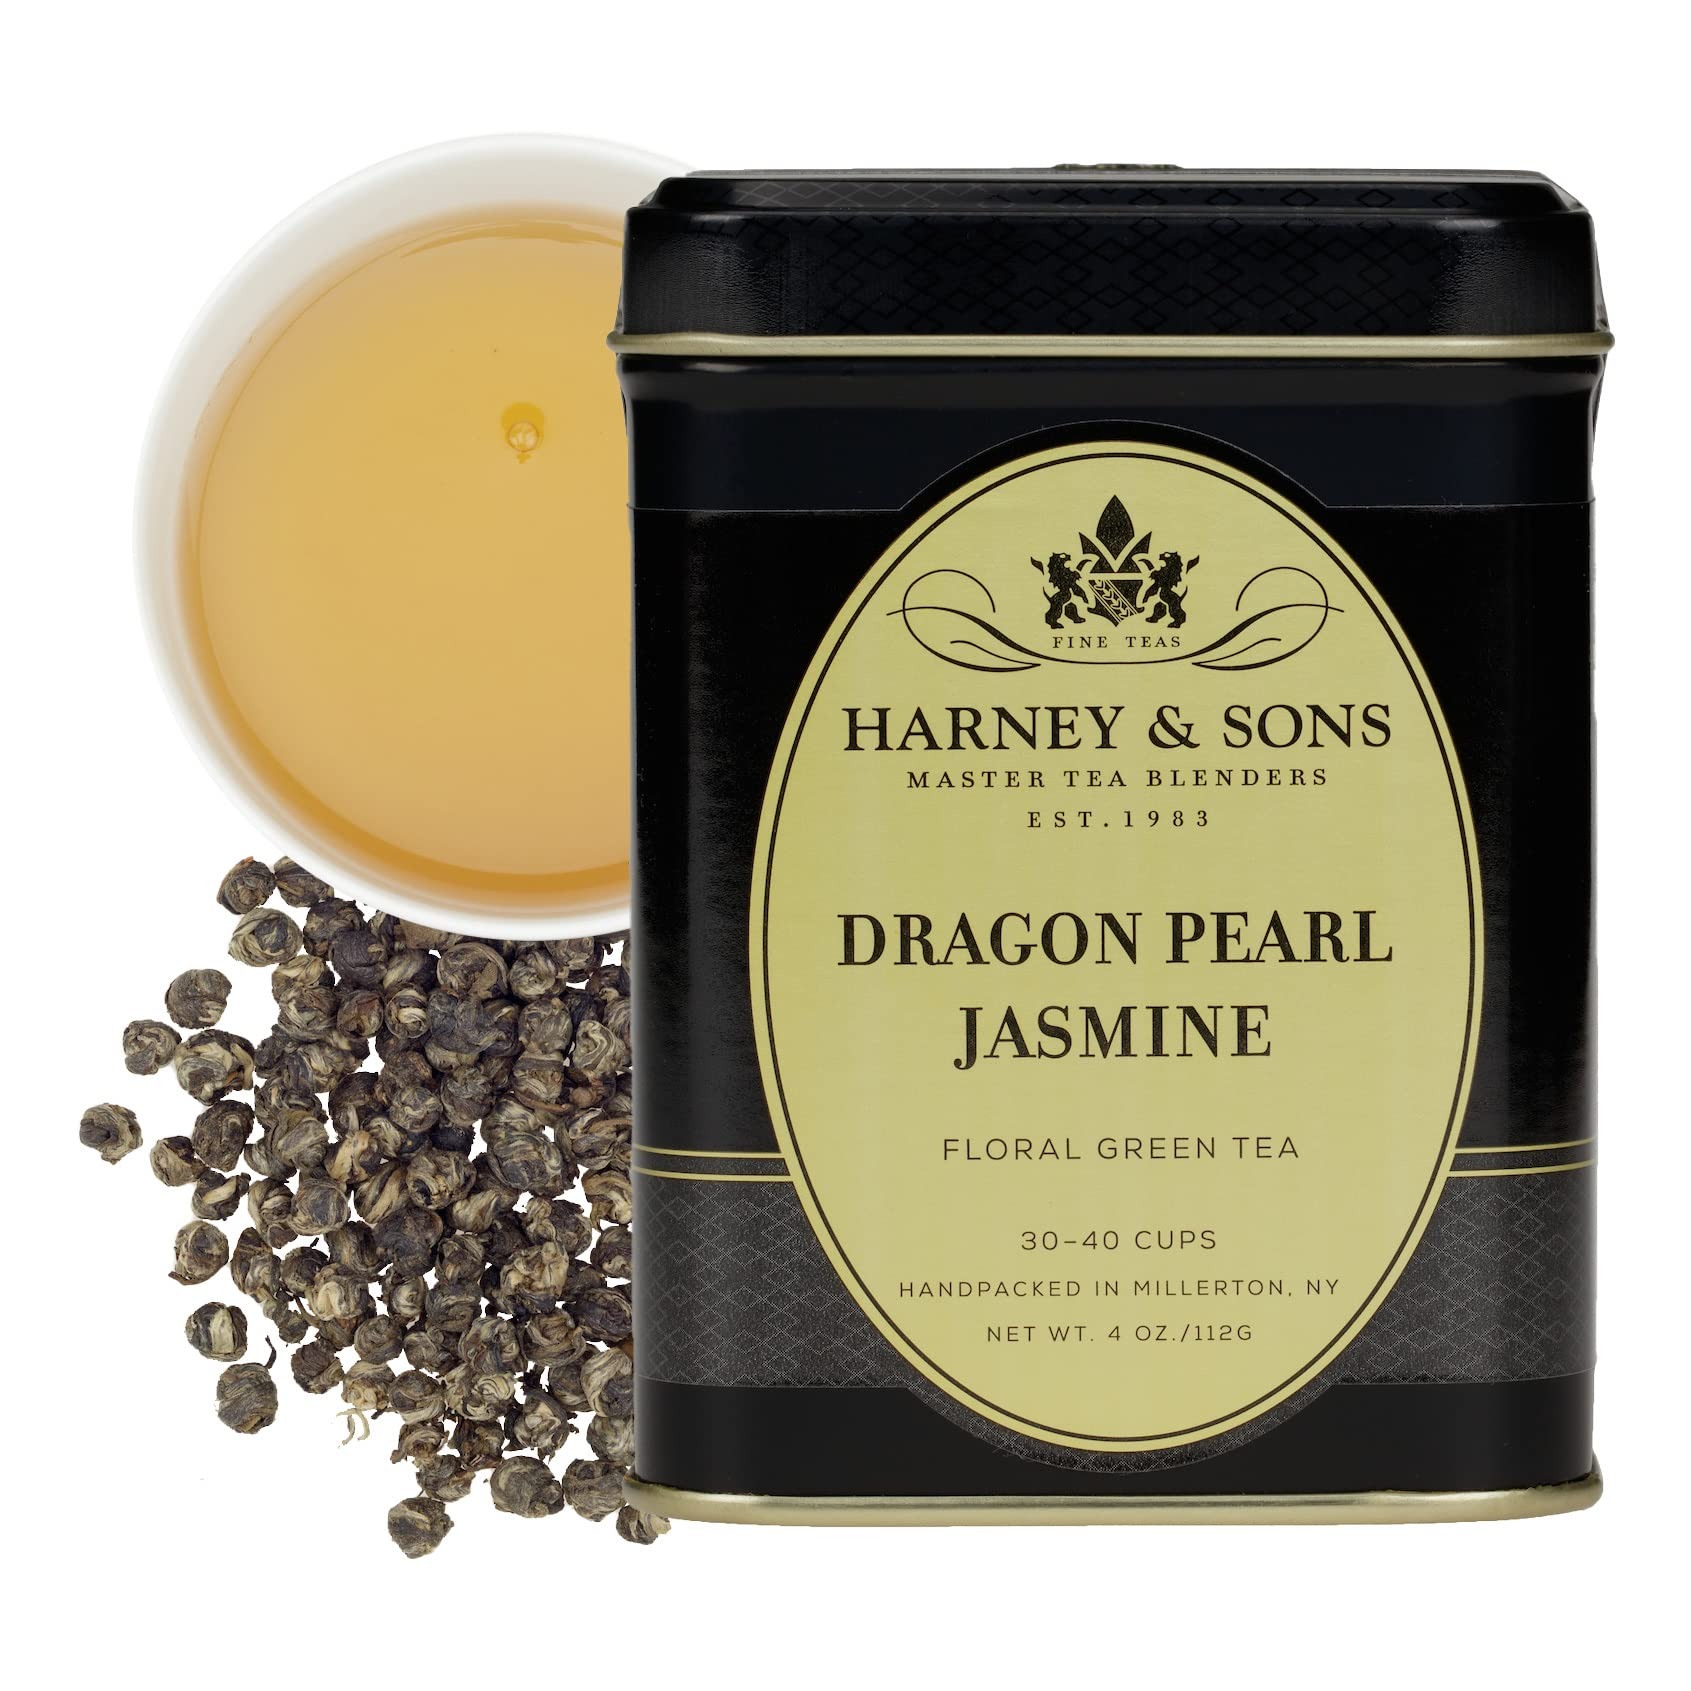
Item Name: Dragon Pearl, Jasmine Tea, 4 oz (112 g), Harney & Sons
Bullet Point 1: Dragon Pearl Jasmine is a masterpiece from Fuan, China, Dragon Pearl Jasmine is comprised of little, hand-rolled 'pearls' gently infused with jasmine flowers. The blend is pure joy, with the floral and sweet aromas of the light colored brew.
Bullet Point 2: What a wonderful tea! We looked long and hard to find a tea that is both sweet and very floral. Please enjoy it as is, there is no need to alter it all.
Bullet Point 3: The aroma of this tea is intoxicating, with intense jasmine aromas.
Bullet Point 4: Loose tea in 4 ounce tin.
Bullet Point 5: HARNEY & SONS IS A PROUD MEMBER OF 1% FOR THE PLANET. Joining 1% for The Planet meant we could directly donate one percent of our total sales to the environmental organizations of our choice.
Value: 4.0
Unit: Ounce

Price: 23.965